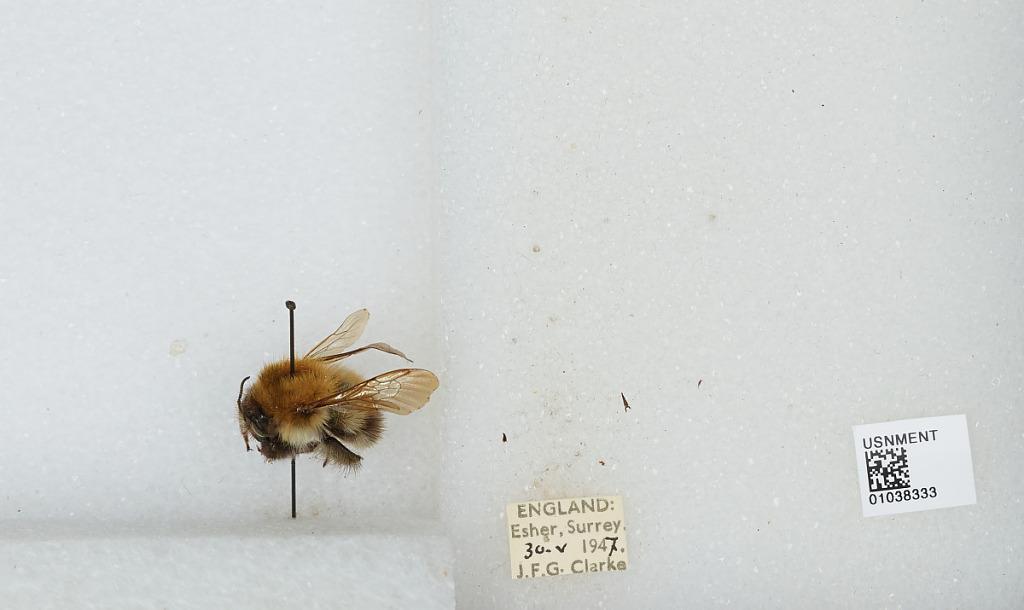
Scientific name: Bombus (Thoracobombus) pascuorum (Scopoli)
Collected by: J. Clarke
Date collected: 1947-5-30
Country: United Kingdom
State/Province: England
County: Surrey
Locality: Esher
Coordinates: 51.3691, -0.365